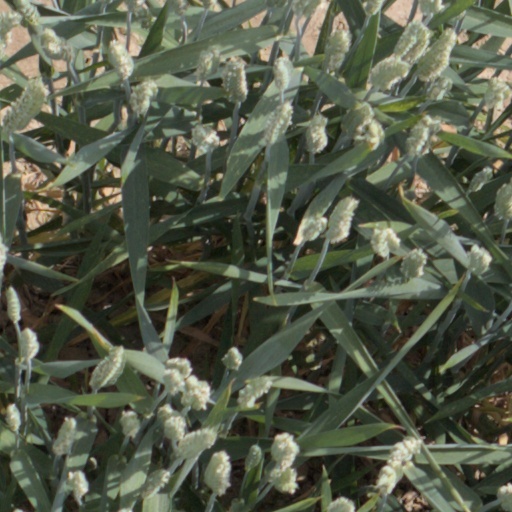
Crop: wheat